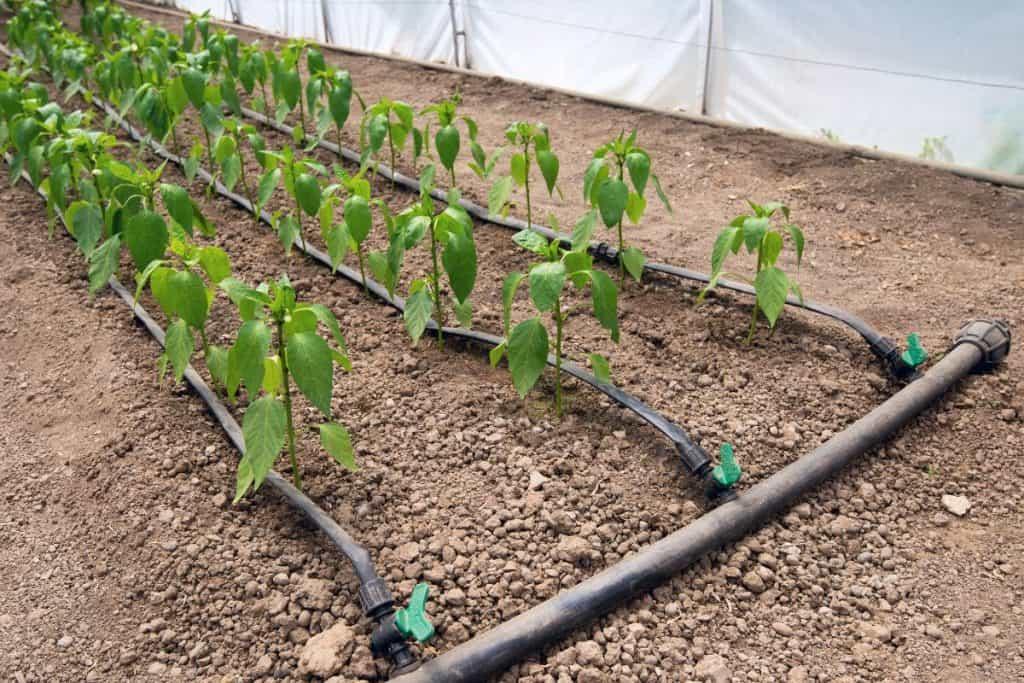
Kilimo cha teknolojia ya kisasa cha mbegu ambazo zimepandikizwa kwenye ardhi na zimestawi vizuri, kuna bomba ndefu zenye rangi nyeusi zenye maji zilizopita katika kila mstari zinazotumika kwenye umwagiliaji.